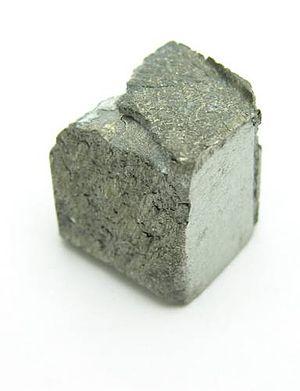
L’yttrium est l'élément chimique de numéro atomique 39, de symbole Y. L'yttrium est un élément de transition d'apparence métallique, qui possède un comportement chimique proche de celui des lanthanides, et classé historiquement parmi les terres rares, avec le scandium et les lanthanides. Dans la nature, il ne se rencontre jamais à l'état natif, mais le plus souvent combiné avec des lanthanides dans des minerais de terres-rares. Son seul isotope stable est ⁸⁹Y. C'est également le seul isotope naturel.